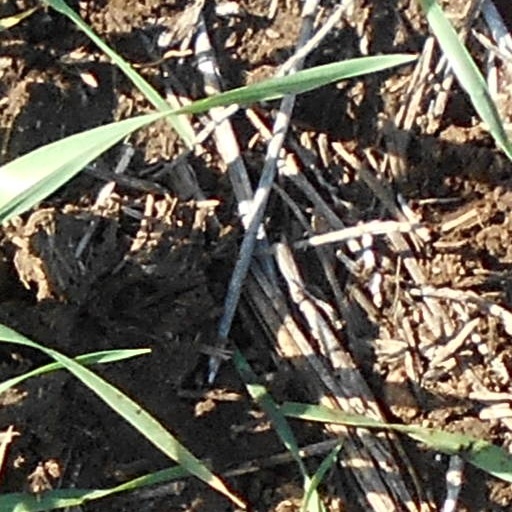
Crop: wheat